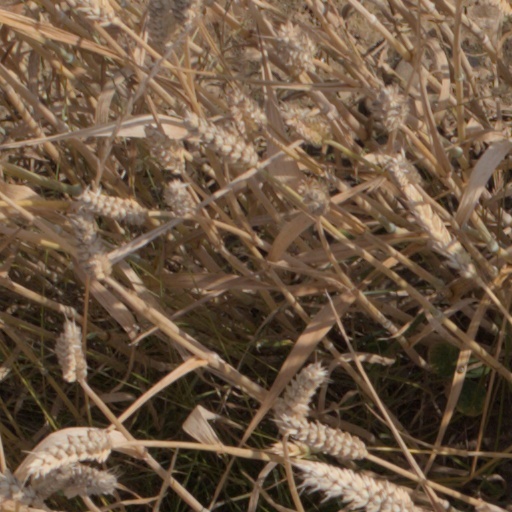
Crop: wheat